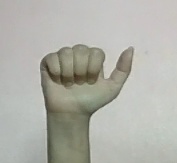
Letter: dhad